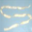
Label: worm